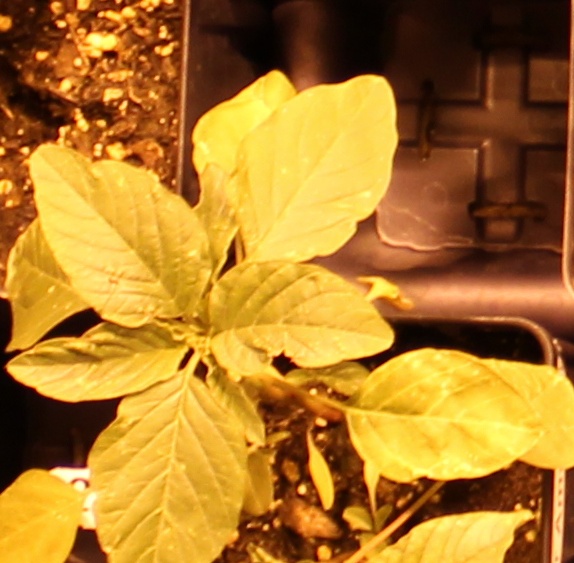
Label: Palmer Amaranth